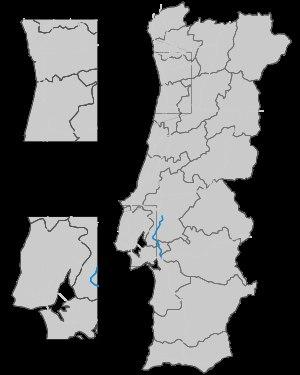
L'autoroute portugaise A13 est actuellement divisée en 2 parties: